Wittig reagents

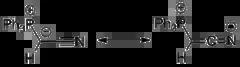
A "stabilized" Wittig reagent.

Wittig reagents are used for olefination reactions, i.e. the Wittig reaction.